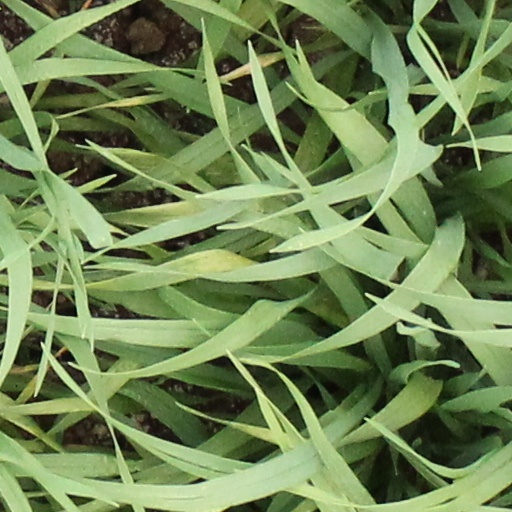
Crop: wheat